The Raincoats

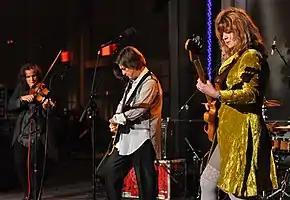
The Raincoats performing in 2010 at the Museum of Modern Art

The Raincoats are a British post-punk band formed in 1977. They were founded by Ana da Silva (vocals, guitar) and Gina Birch (vocals, bass) while the two were students at Hornsey College of Art in London. Other prominent members have included Vicky Aspinall (violin, vocals, keyboards), Palmolive (drums), and Richard Dudanski (drums).